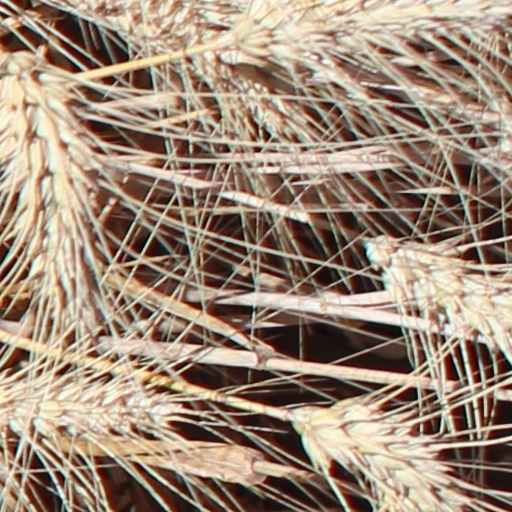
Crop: wheat